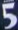
Number: 5